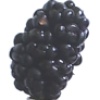
Label: mulberry